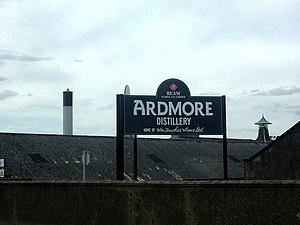
Ardmore est une distillerie de whisky située dans la région du Speyside, au nord de l'Écosse.